Candelaria Cave

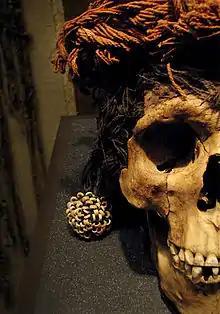
Detail of a skull found in Cueva de la Candelaria. Wears a head ornament made from vegetal fibers and seashell beads. Currently displayed at INAH National Anthropology Museum.

Cueva de la Candelaria (Candelaria Cave) is an archaeological site located the Mexican state of Coahuila. It is a cave that was used as cemetery by nomad visitors. Early site research was made in 1953 and there was a later season in 1954. As a result of these investigations, many materials were recovered and are kept by Instituto Nacional de Antropología e Historia (INAH).